National Cycle Route 57

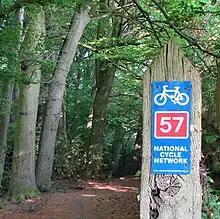
NCN Route 57 near Great Missenden

Princes Risborough | Great Hampden | Prestwood | Great Missenden | South Heath | Chesham